Stevan McAleer

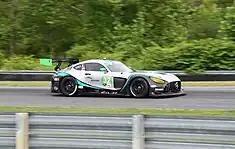
McAleer's Mercedes-AMG GT3 Evo at Lime Rock Park in 2022.

McAleer returned to RS1 in 2022, taking part in both the GT4 America Series and Michelin Pilot Challenge with the team. McAleer's stint in the IMSA-sanctioned series was short, but through six races he claimed three podium finishes alongside various co-drivers, including Eric Filgueiras, Alexandre Prémat, and John Capestro-Dubets. After rallying to a late victory at the season-opening event at Daytona, McAleer added podium finishes at Laguna Seca and Watkins Glen, finishing 18th in the GS class championship despite missing four of the ten races. McAleer competed full-time for RS1 in the Silver Cup class of the GT4 America Series, driving alongside Eric Filgueiras. Out of the 14 races, the team would claim 11 class victories, finishing off of the podium just twice. Of the seven championship weekends, the duo swept four of them – at Sonoma, NOLA, Watkins Glen, and Indianapolis – clinching the title with one race to go.